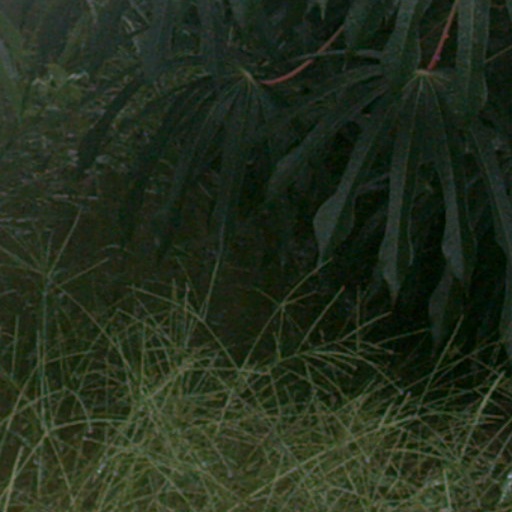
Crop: cassava